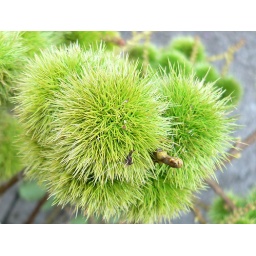
spotted in the flower district